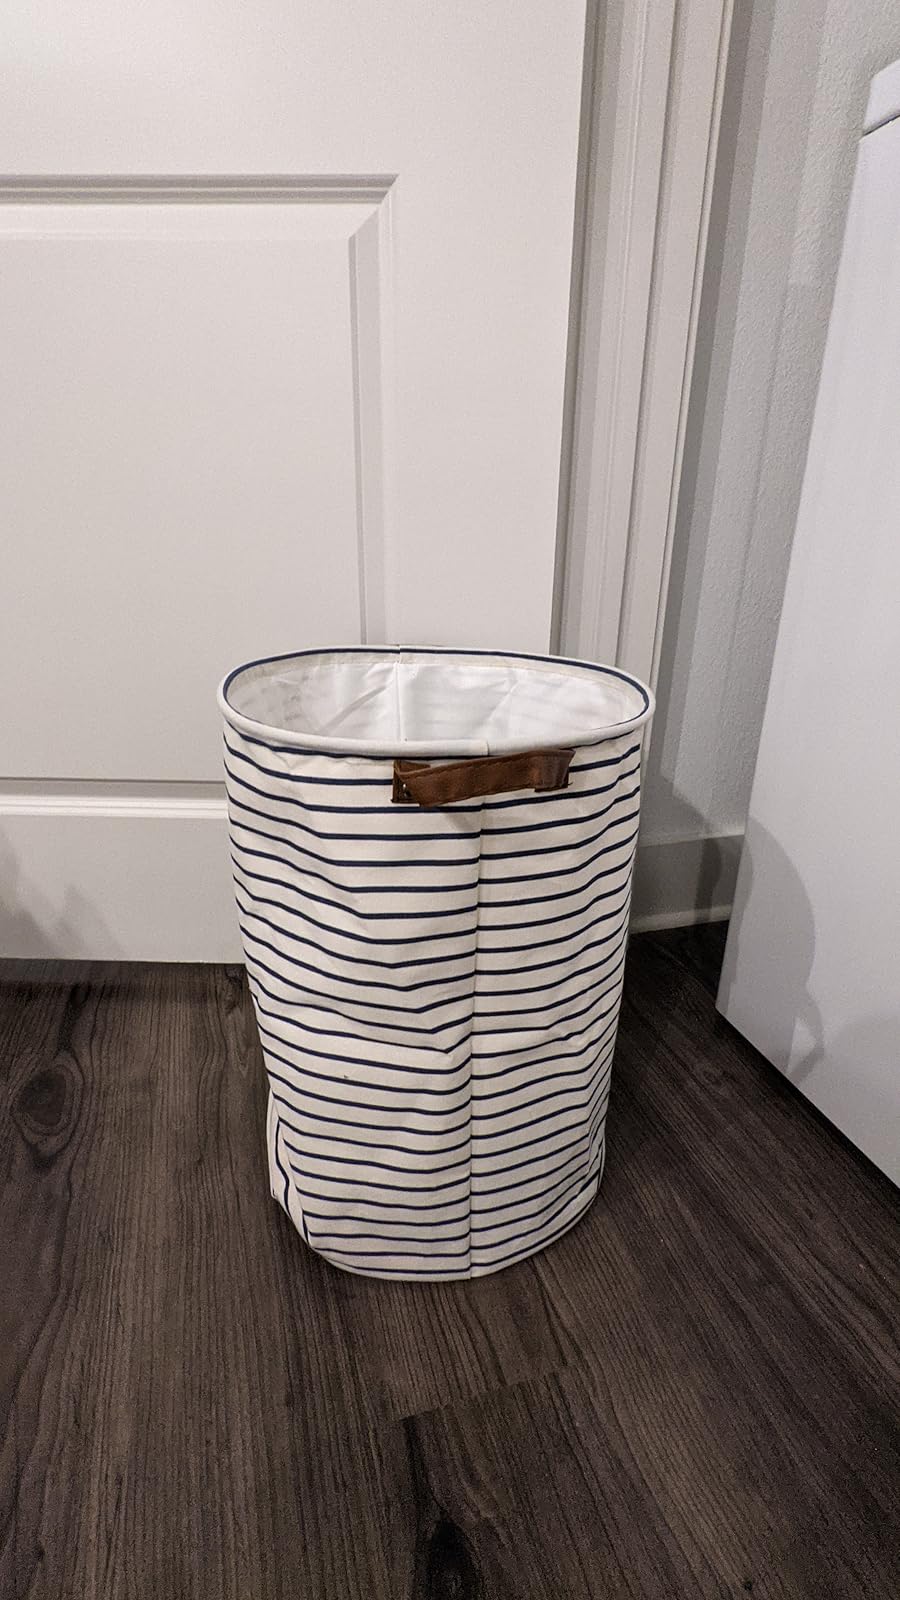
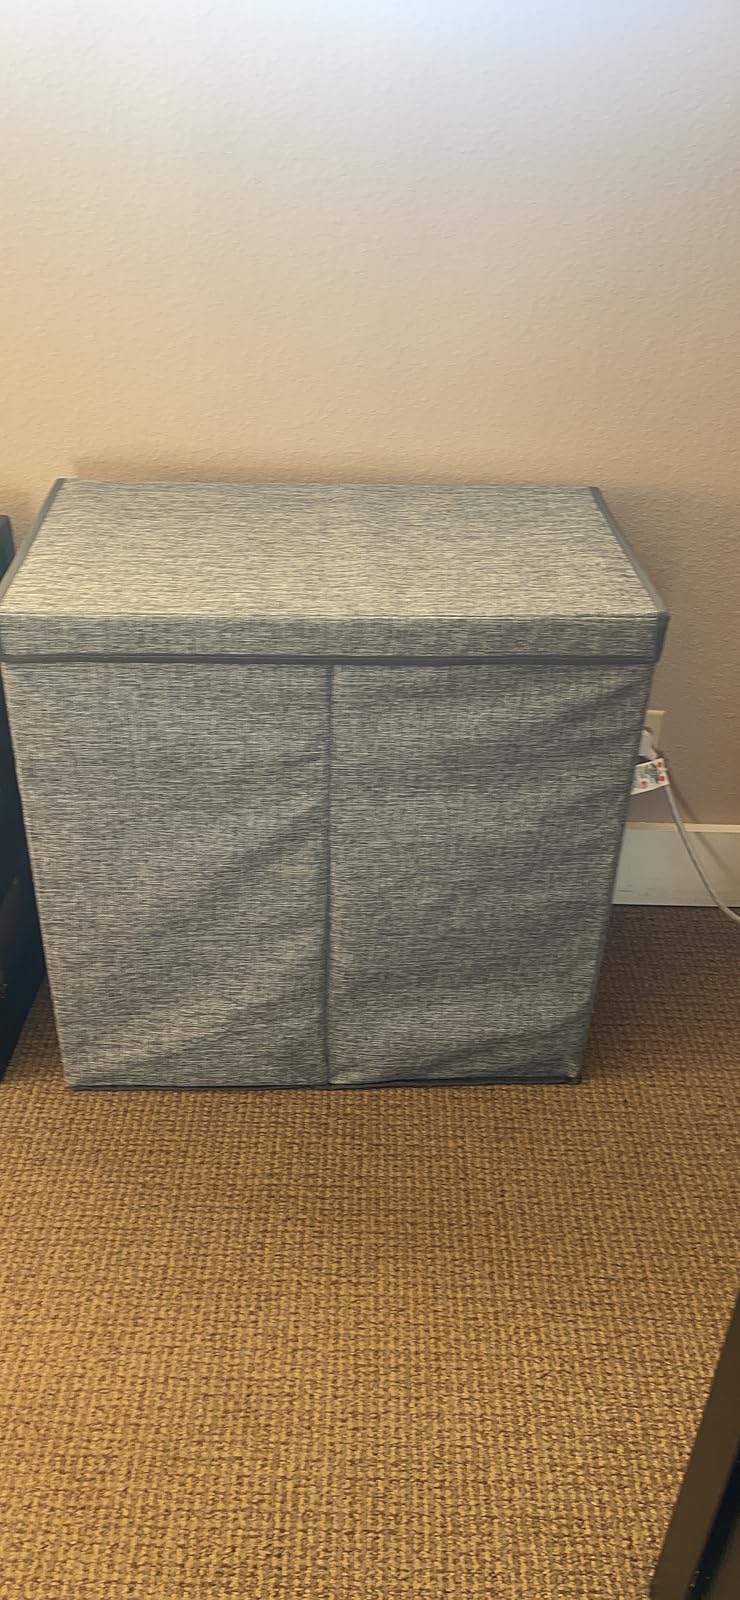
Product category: items_hamper
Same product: no